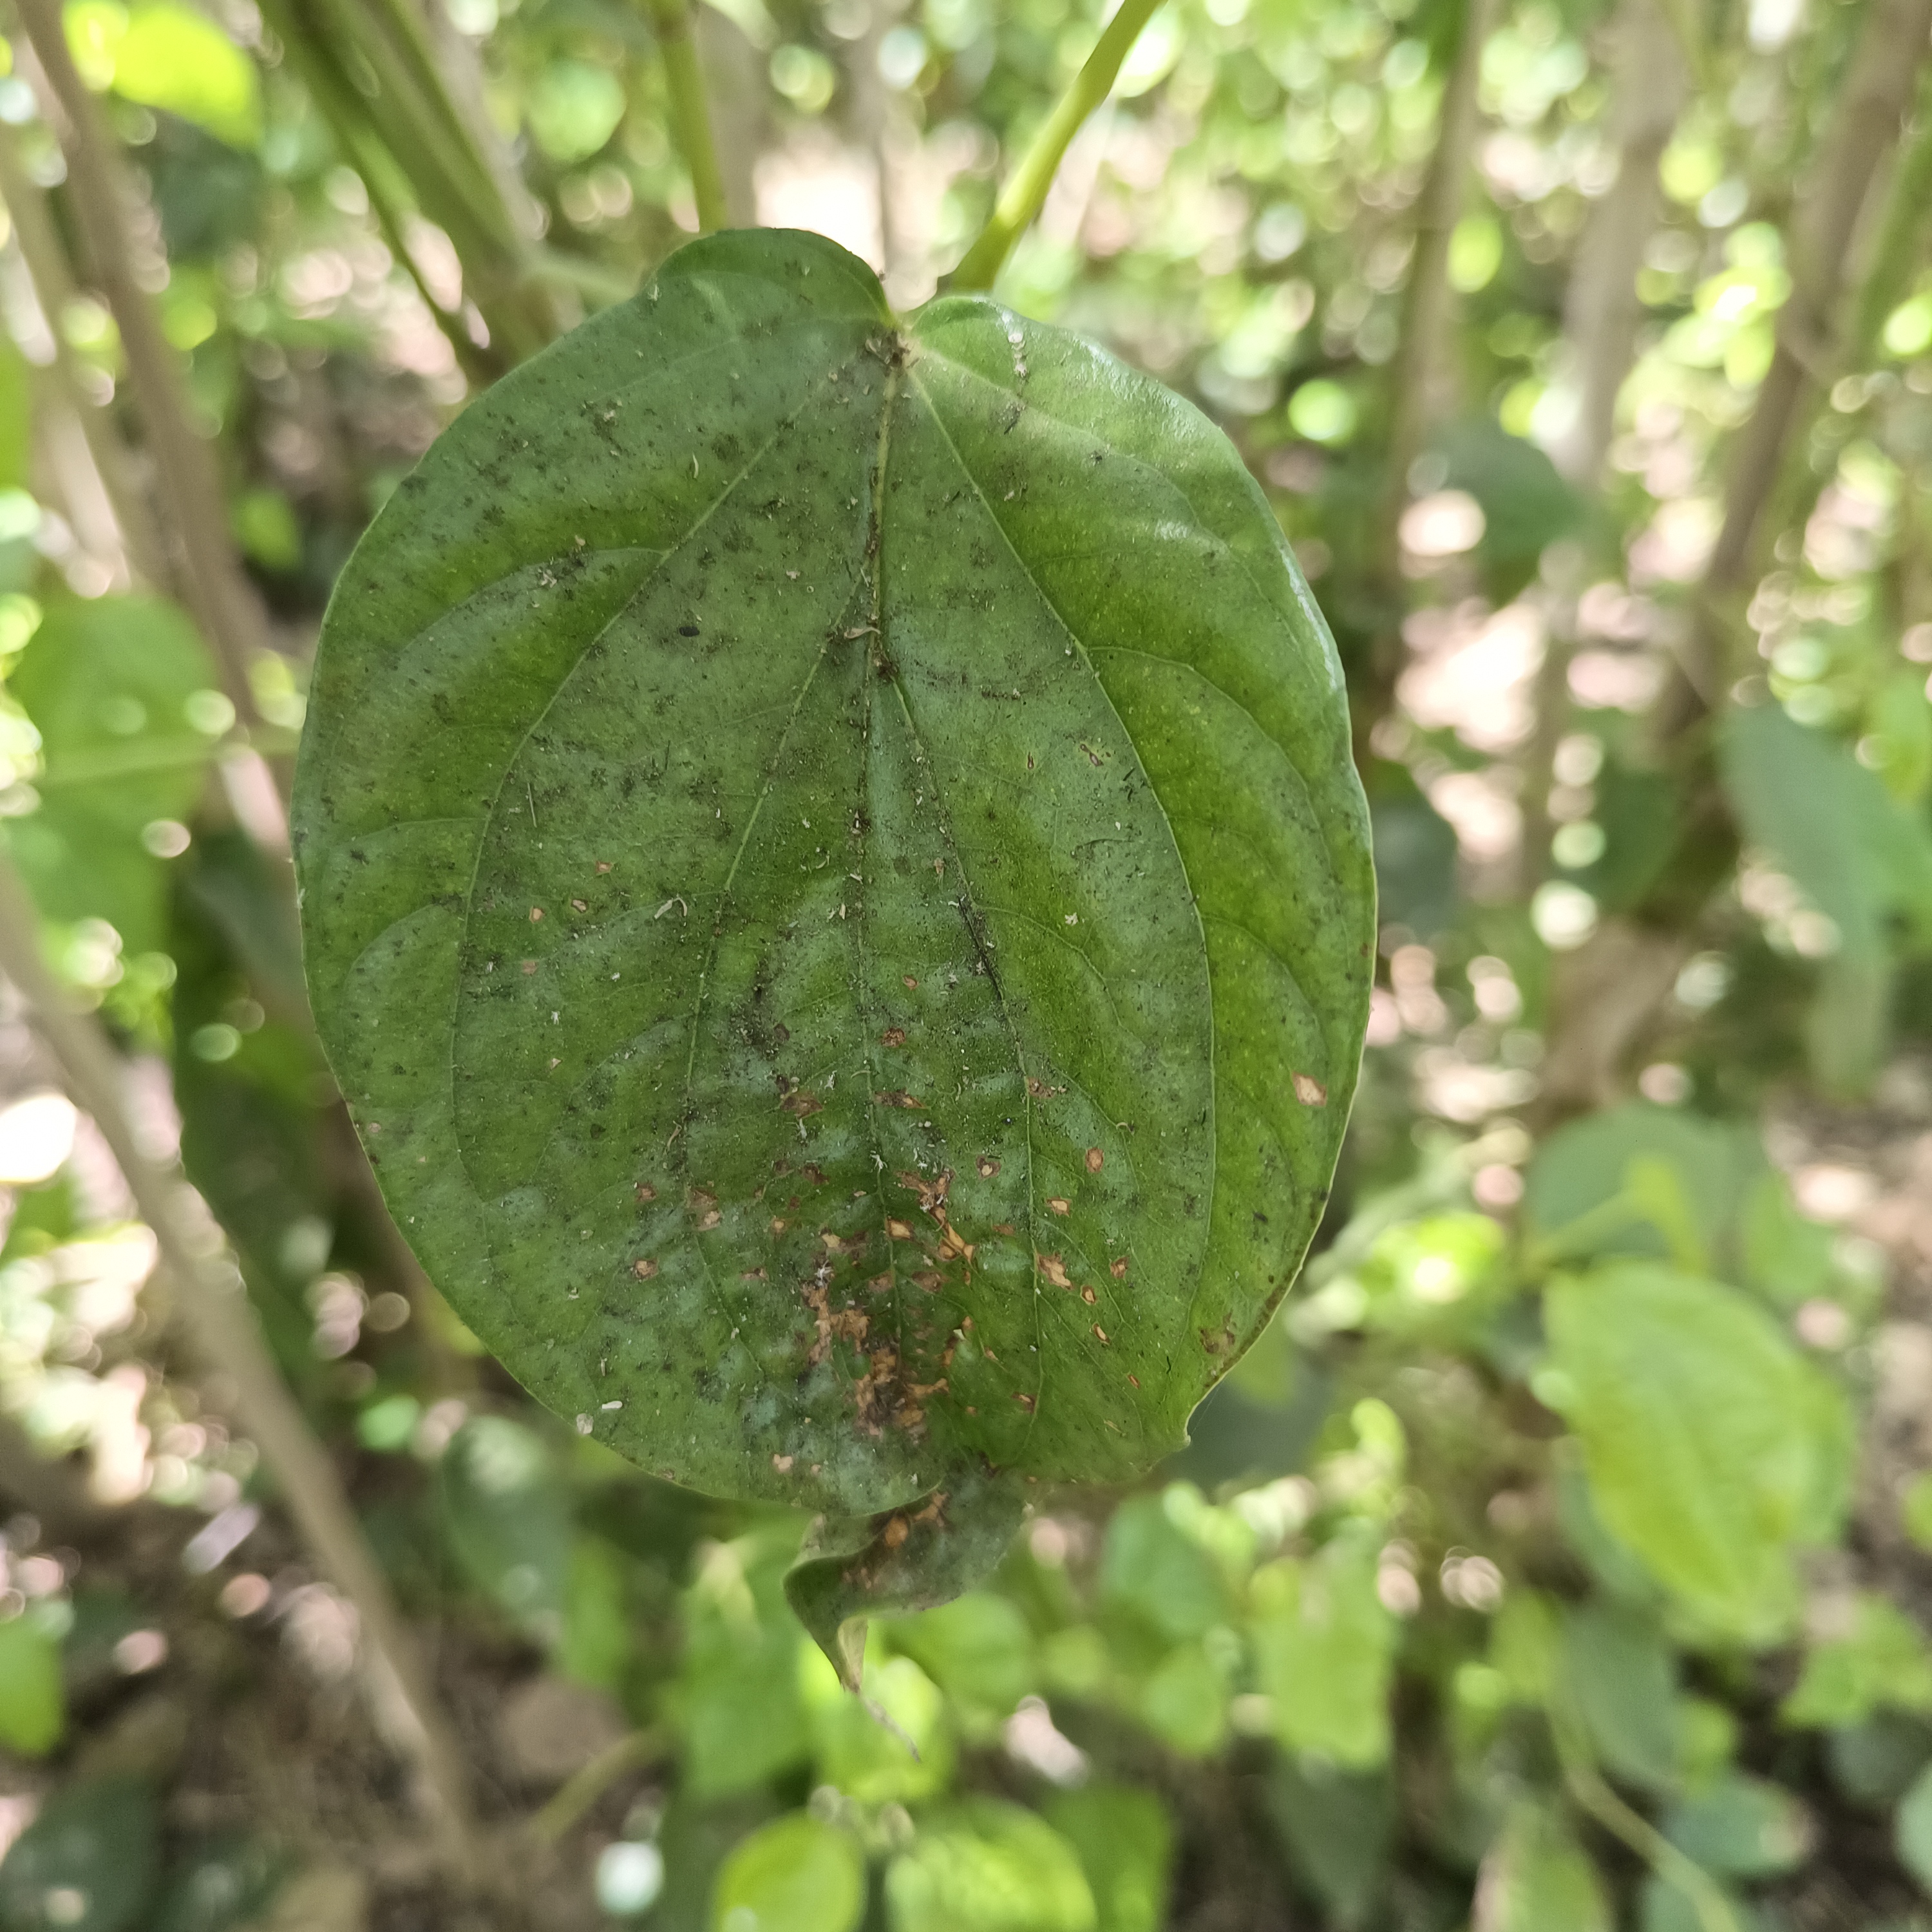
Label: Diseased